Inside Me (EP)

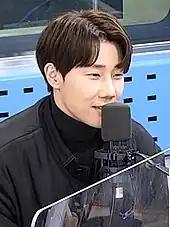
Kim on "Choi Hwa-jung's Powertime"

On December 1, 2020, Woollim Entertainment published a "comeback" video trailer announcing the forthcoming release of "Inside Me". Two concept photos were posted four days later: Kim wore horn-rimmed glasses and a striped suit with pomade-styled hair in the first, while the second was a "mysterious" black-and-white photo. A 30-second "A version" album trailer was uploaded on December 6; the video displayed scenes of Kim at a bar wearing a see-through shirt. A second pair of concept photos were posted on the subsequent day; one showed Kim with tattoos on various parts of his body, and he donned a wet white shirt with disheveled hair in the other. The "B version" concept trailer was unveiled on December 8 showcasing Kim's tattoos and scenes of him wearing a robe. A live clip preview was shared on December 10. It was followed by a pair of music video teasers for "I'm Cold" in two successive days.